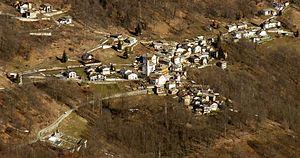
Oncino est une commune italienne de la province de Coni dans la région Piémont en Italie.